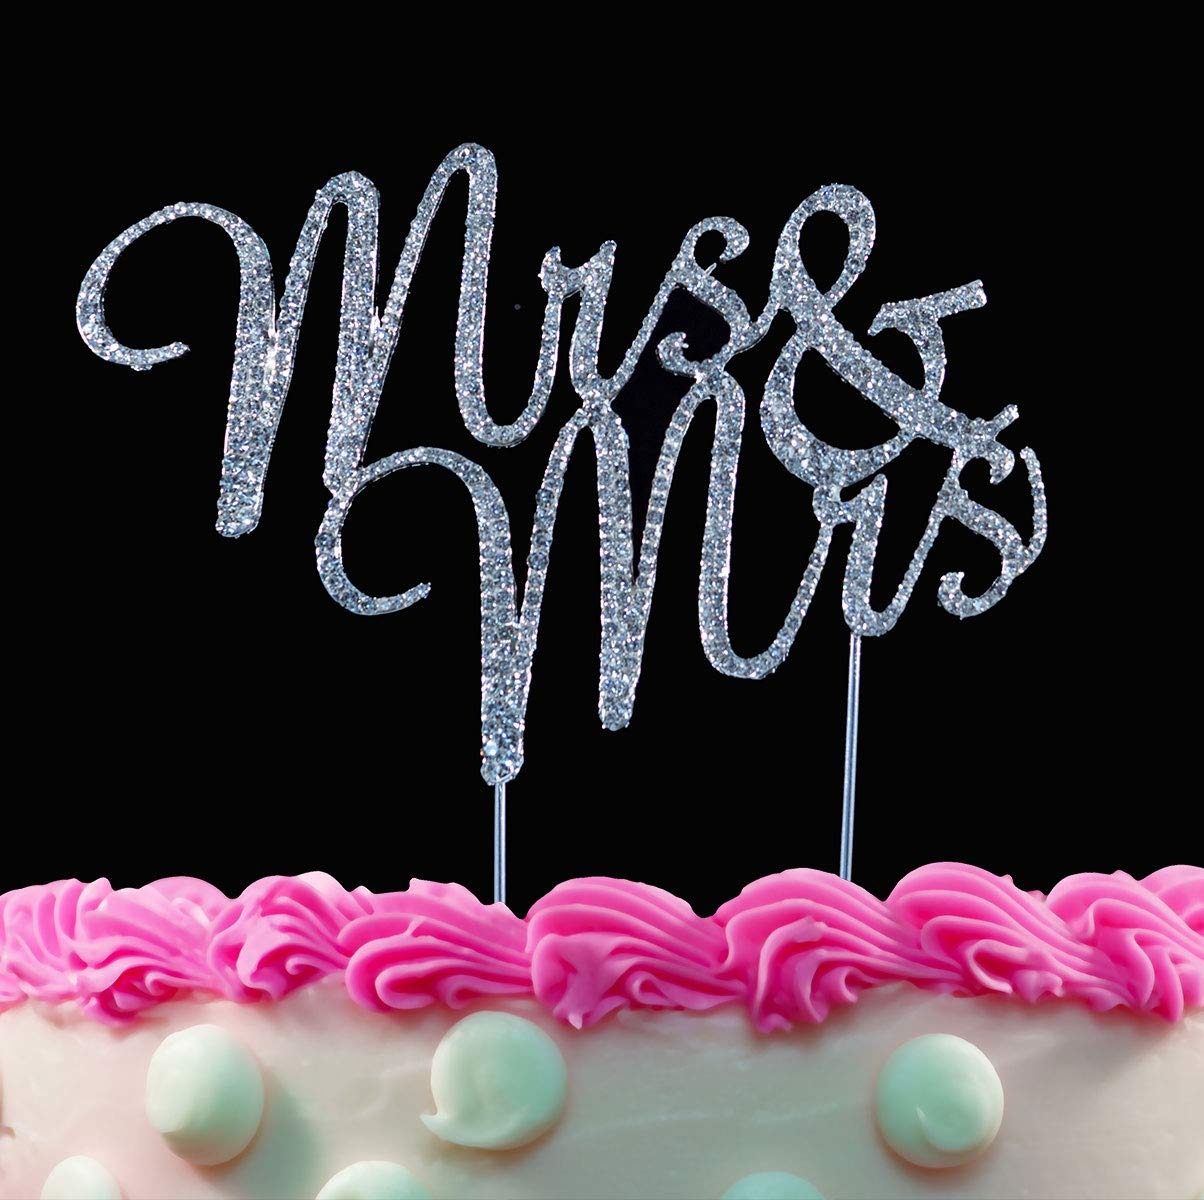
Item Name: Mrs & Mrs Gay Wedding Cake Toppers Crystal Caketop Decorations by Yacanna (Mrs & Mrs)
Product Description: Genuine crystal Rhinestone Mrs & Mrs cake topper Large size. Sturdy alloy Metal with crystal rhinestones. Crafted in silver and in lovely cursive script, this rhinestone-encrusted cake topper is the perfect finishing touch to your wedding cake. It also makes a wonderful heirloom to remind you of your special day! The size of this cake topper is 5" wide x 3.5" tall. Prongs are 4" long.
Value: 1.0
Unit: Count

Price: 15.5